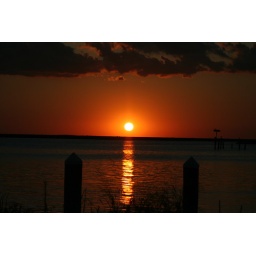
sunset with a cross in the water (look)